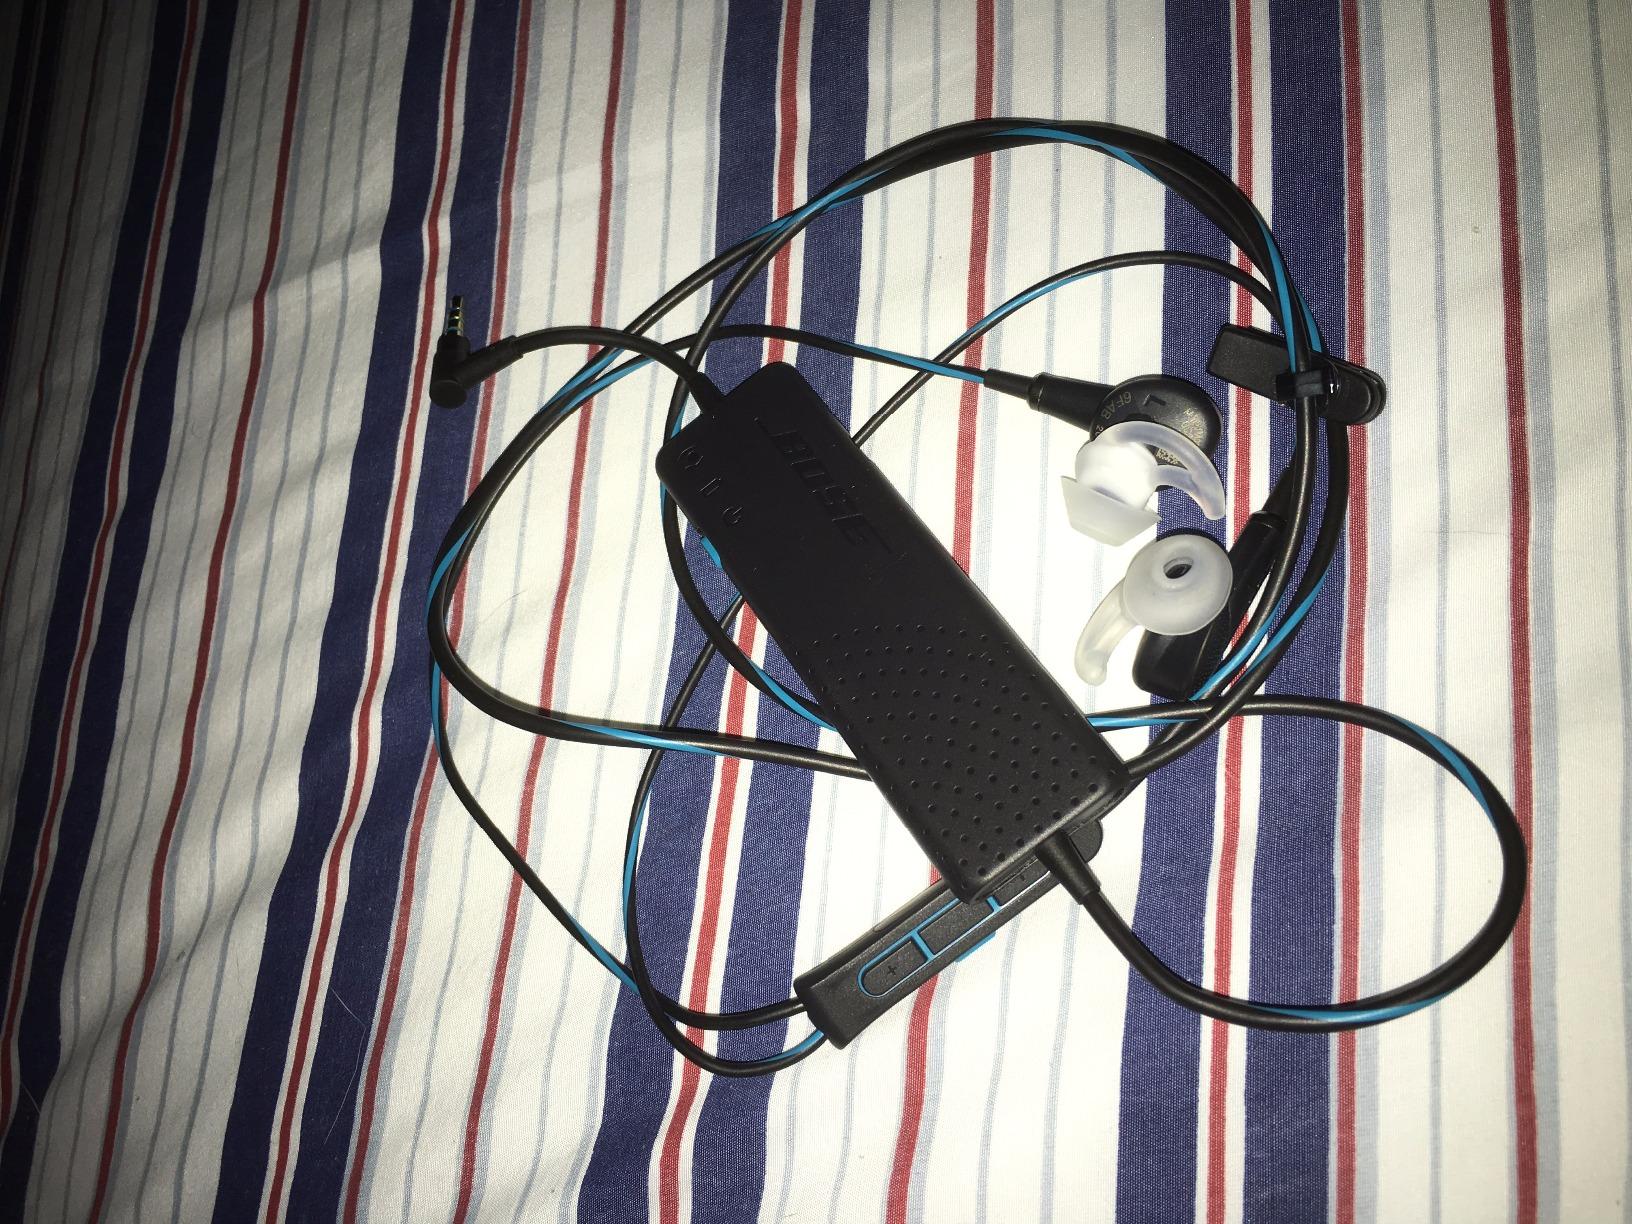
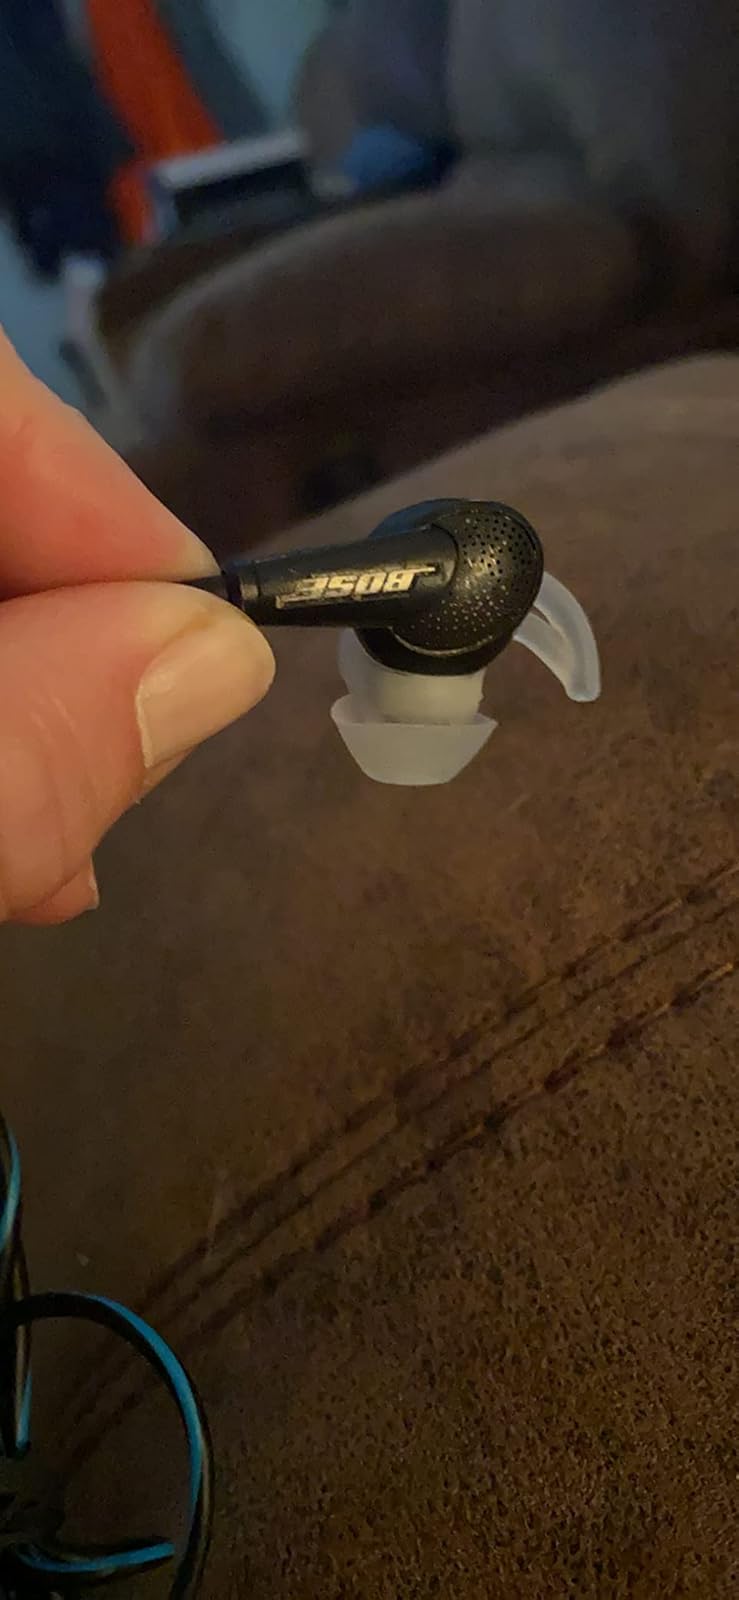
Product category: headphones
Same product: yes